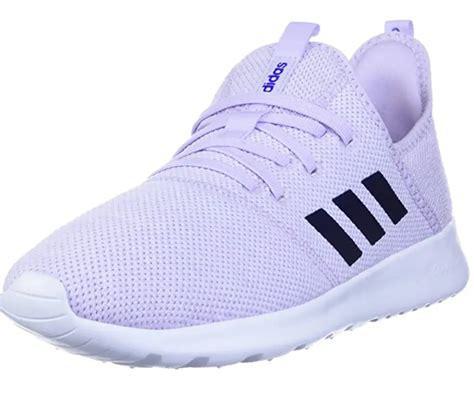
Brand: Adidas
Model: Cloudfoam Pure